Whatever Will Be, Will Be (1995 film)

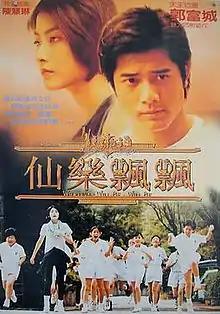
Film poster

Whatever Will Be, Will Be is a 1995 Hong Kong musical and drama film directed by Jacob Cheung and starring Aaron Kwok and Kelly Chen, the latter in her debut film role.